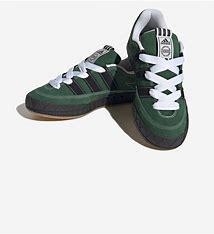
Brand: Adidas
Model: Adimatic